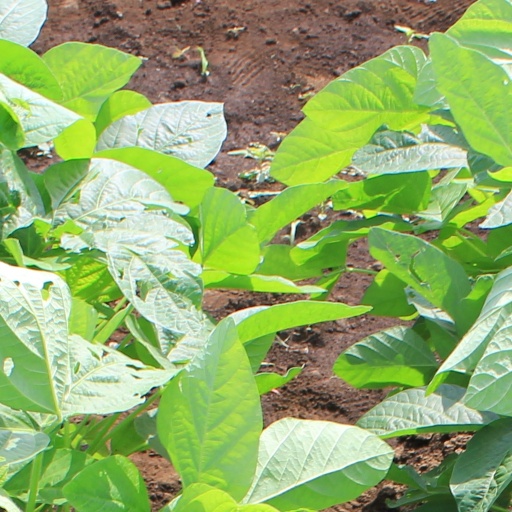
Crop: soybean